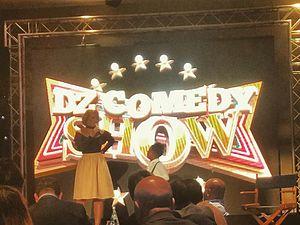
Présentation de DZ Comedy Show lors du gala de lancement des nouveaux programmes produits par Not Found Prod (by Wellcom Advertising).